Raheel Kamran Sheikh

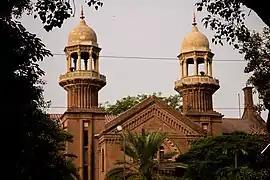
Lahore High Court

Raheel Kamran Sheikh (born 21 January 1974), is a Pakistani jurist and has been serving as a Justice at the Lahore High Court since 7 May 2021.